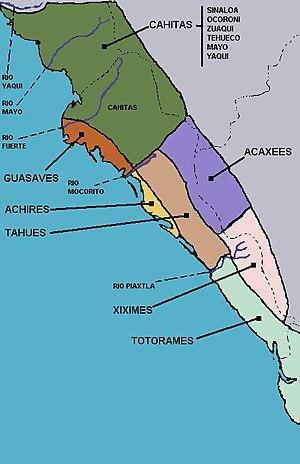
Les xiximes étaient un peuple d'indigène du Mexique, aujourd'hui disparu. Ils ont habité dans la région montagneuse du Sinaloa et de l'État de Durango en Mexique. Ils vivaient de fruits sylvestres aussi bien que de figue de bararie, zapotes et guamúchiles, ainsi que de pépites de mezquite et de miel sylvestre. Son agriculture se réduisait à cultiver de maïs, le piment, le coton, le tabac et la courge. IIs été généralement nus, cheveux longs et ils ornaient leurs bras avec des coquillages qu'ils obtenaient par troque avec les peuples côtiers. Ils étaient ennemis avec les acaxees, avec qui ils avaient des guerres continuellement. Ils pratiquaient l'antropofagie rituelle pour assurer la fertilité du maïs.
Les Acaxees étaient un peuple ou un groupe de tribus de la Sierra Madre occidentale à l'est de Sinaloa et du nord-ouest de Durango au Mexique. Leur culture était basée sur l'horticulture et l'exploitation de la vie animale et végétale sauvage. Ils sont considérés comme éteints en tant que groupe ethnique identifiable.